Algonquin Provincial Park

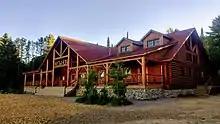
Camp Arowhon's main lodge

Fishing is allowed in the park for holders of valid Ontario fishing licences, with the purchase of a daily or seasonal vehicle permit as well available through the Ministry of Natural Resources. Fish such as bass, yellow perch, trout and pike can be found in the waterways of the park. The further an angler is willing to travel from an access point, the better the fishing. The backcountry lakes do not receive heavy fishing pressure.